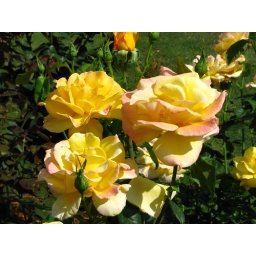
Taken in rose garden between cinderella's castle and tomorrowland